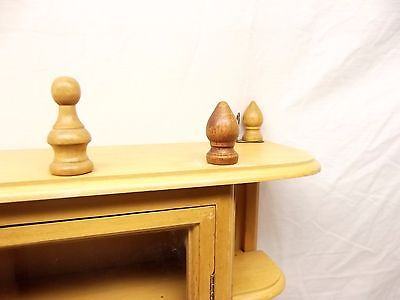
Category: cabinet